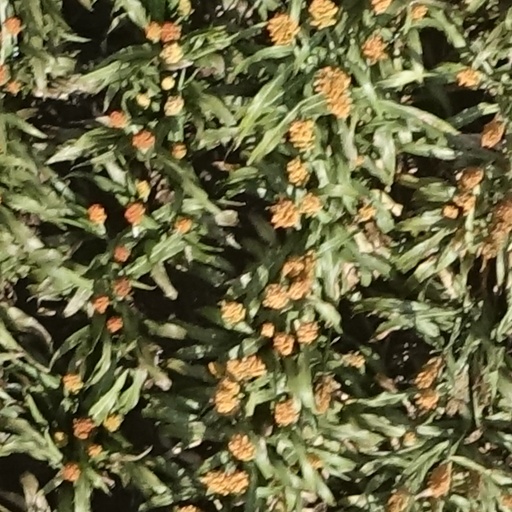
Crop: sorghum